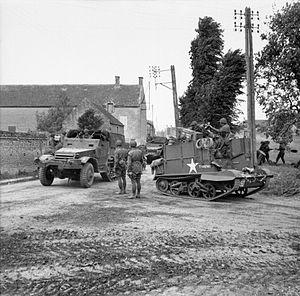
Hermanville-sur-Mer est une commune française, située dans le département du Calvados en région Normandie, peuplée de 3 110 habitants.